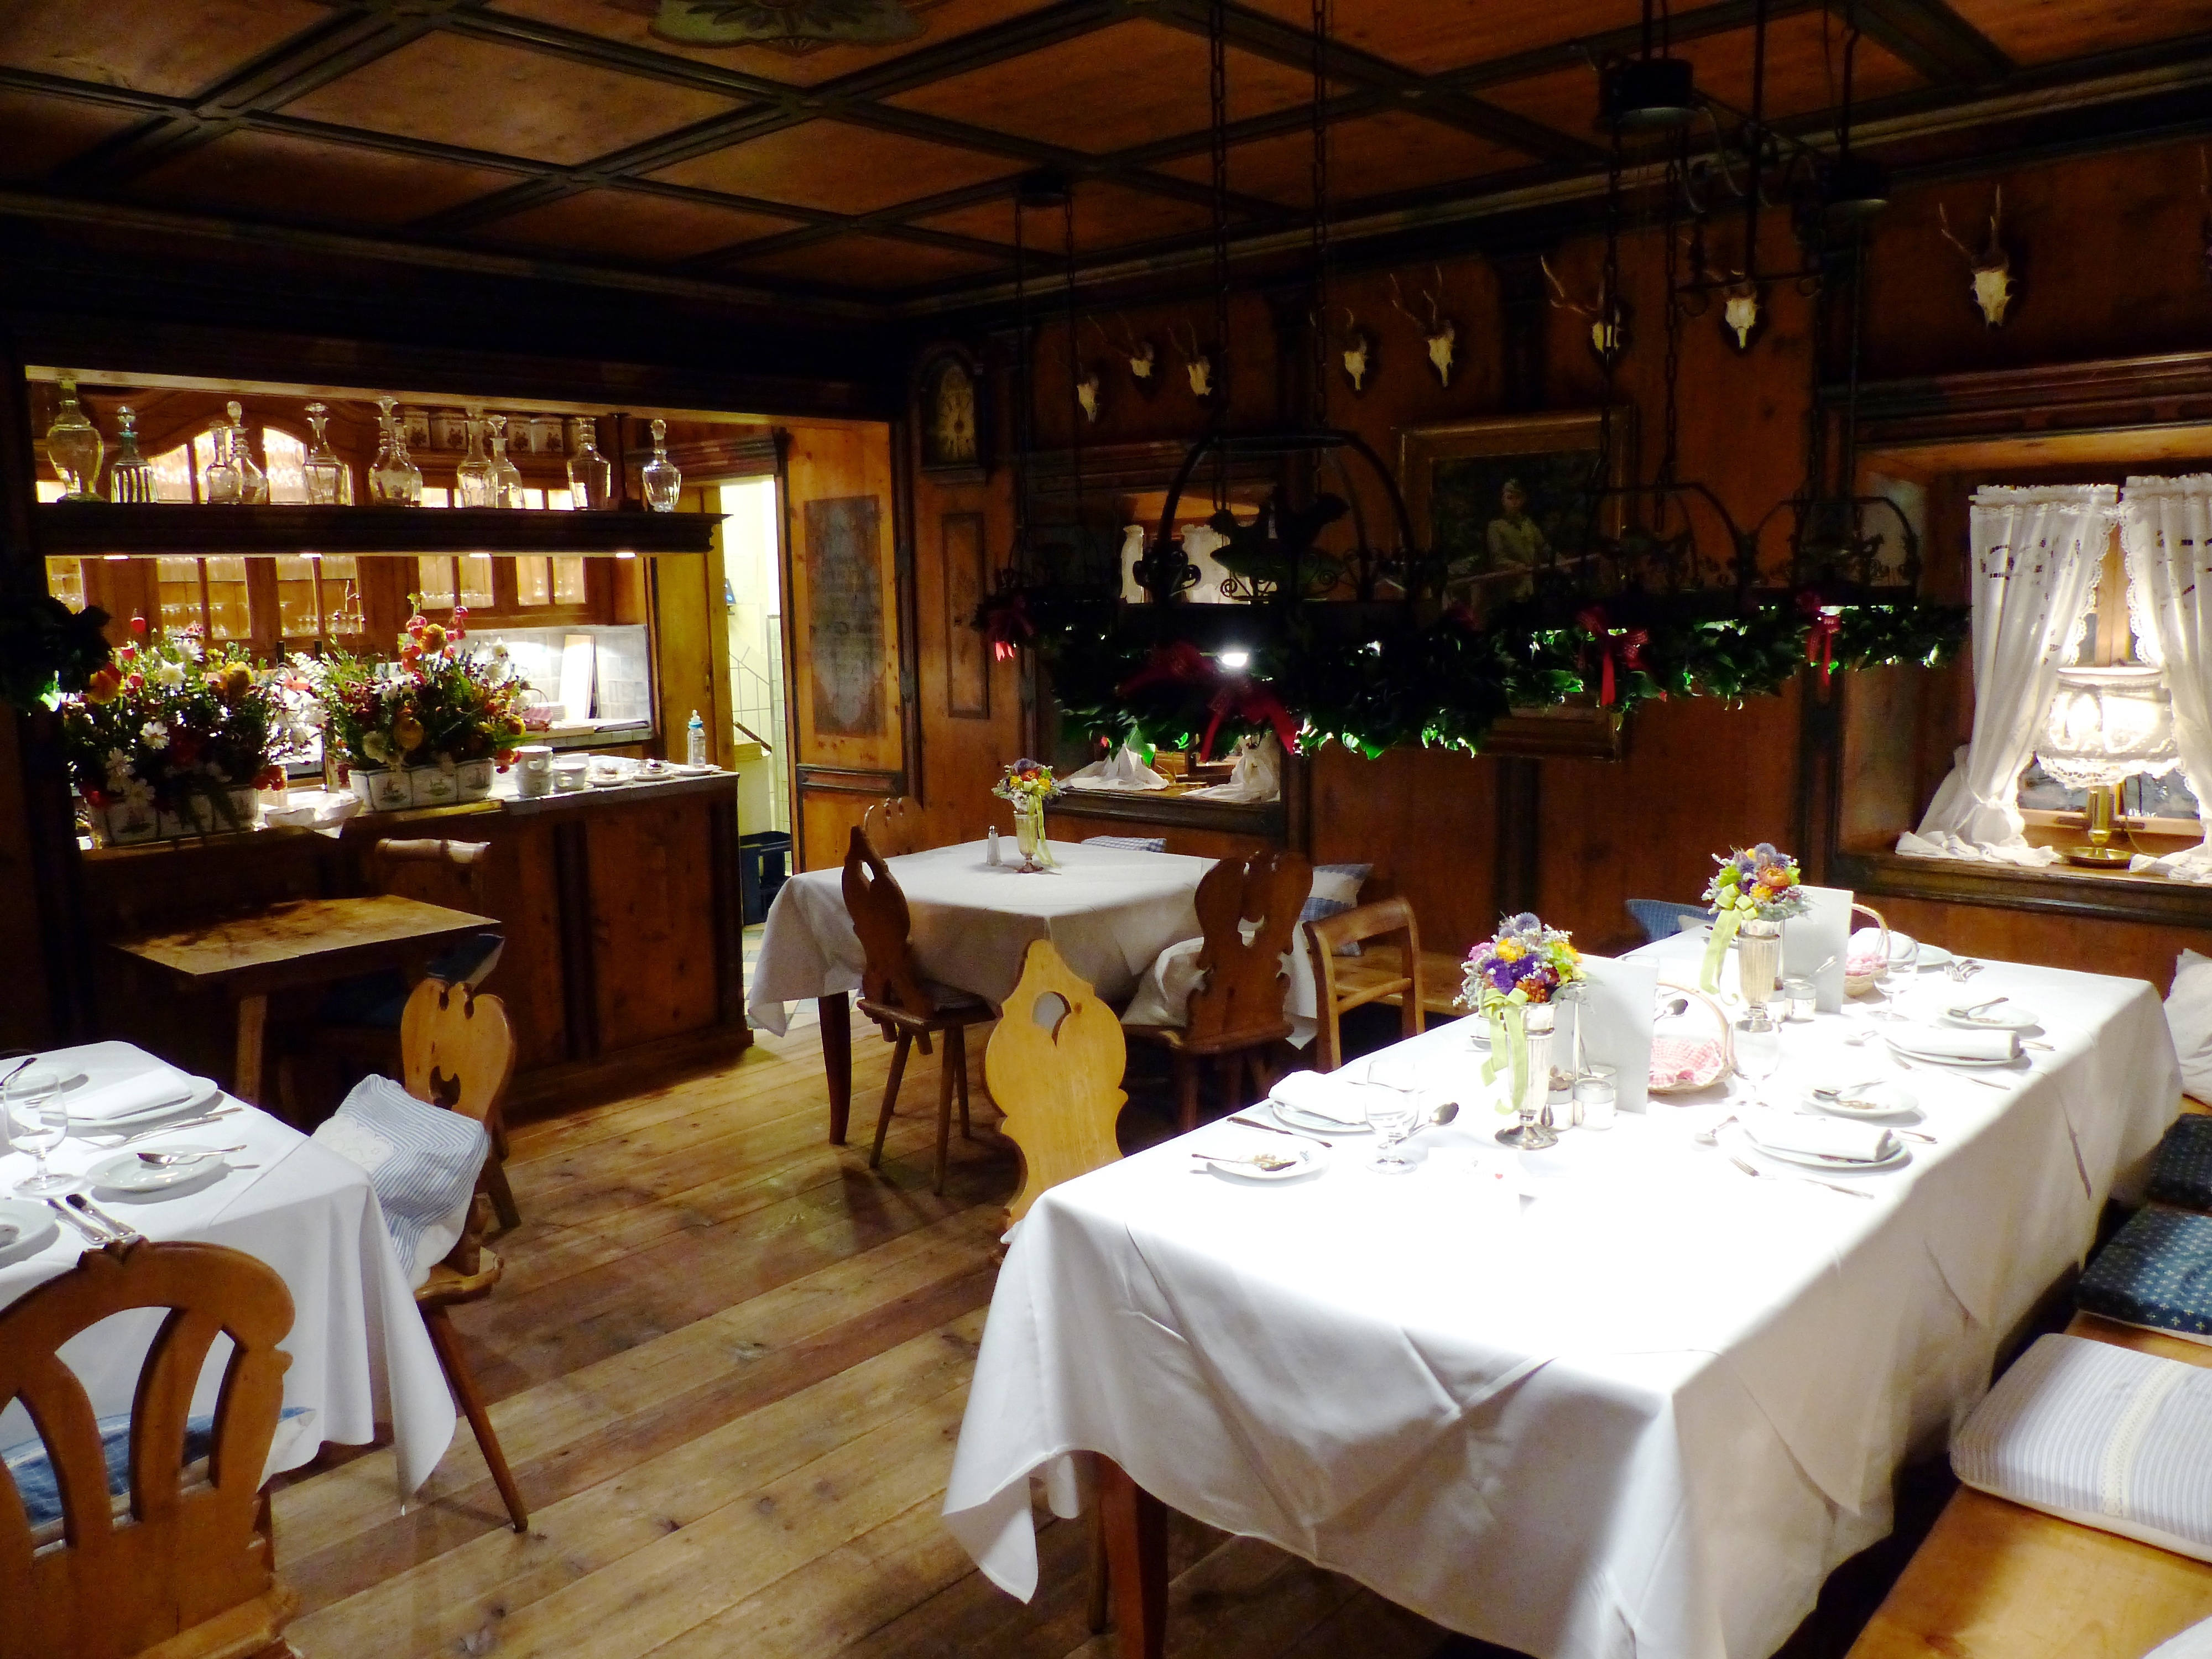
landscape, forest, restaurant, rustic, travel, europe, meal, black, room, hotel, resort, germany, schwarzwald, estate, baiersbronn, mitteltal, bareiss, tavern, stube, function hall